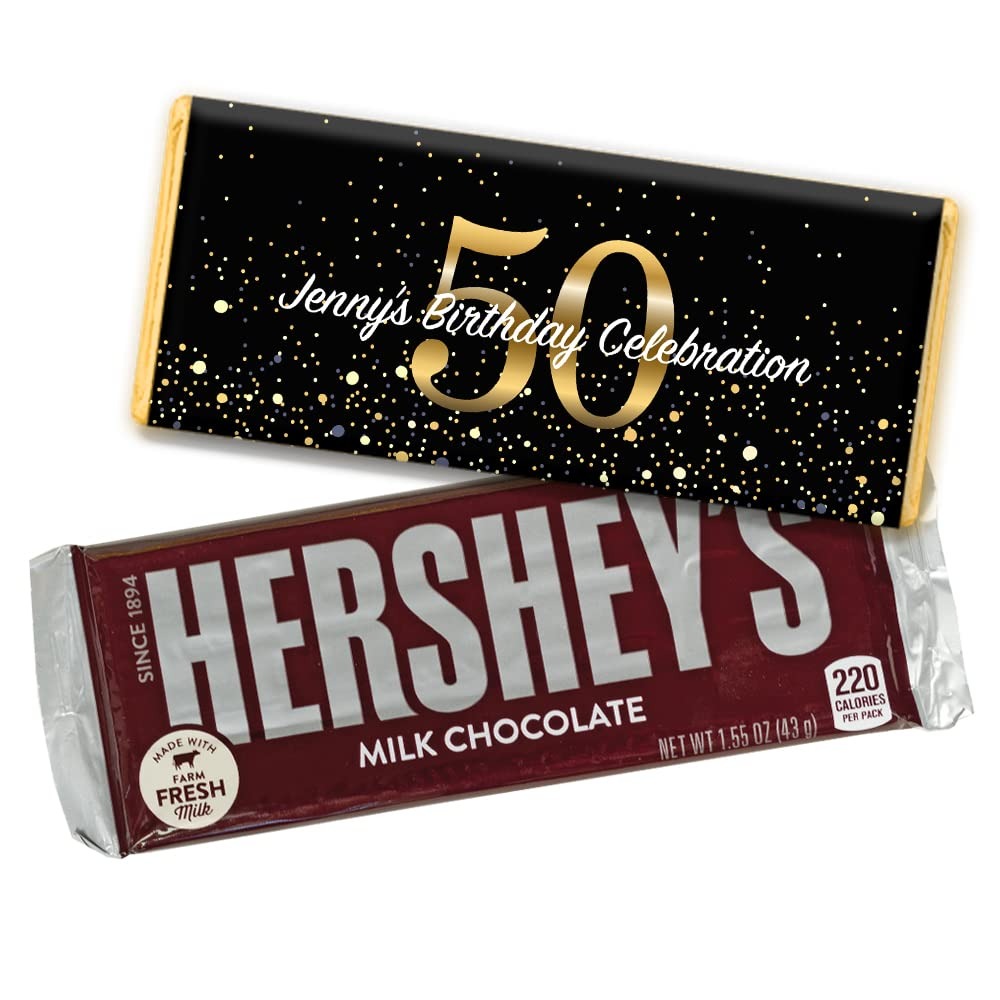
Item Name: Milestone 50th Birthday Candy Favors Personalized Hershey's Chocolate Bar & Wrapper (12 Count)
Bullet Point 1: Includes 12 Hershey's 1.55oz Milk Chocolate Bars with Gold Foil
Bullet Point 2: Dimensions: Hershey's Bar 5 1/2" x 2 1/4" x 1/4"
Bullet Point 3: Free Cold Packaging When Needed
Bullet Point 4: The sweetest favors for your Birthday Party!
Product Description: Make your Milestone 50th Birthday celebration extra special with beautiful custom candy wrappers like these. Add your personalization to the message on back. Long after the sweet chocolate treat has been devoured, your family will rave about your gorgeous party favors!
Value: 12.0
Unit: Count

Price: 52.99